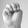
ASL letter: M